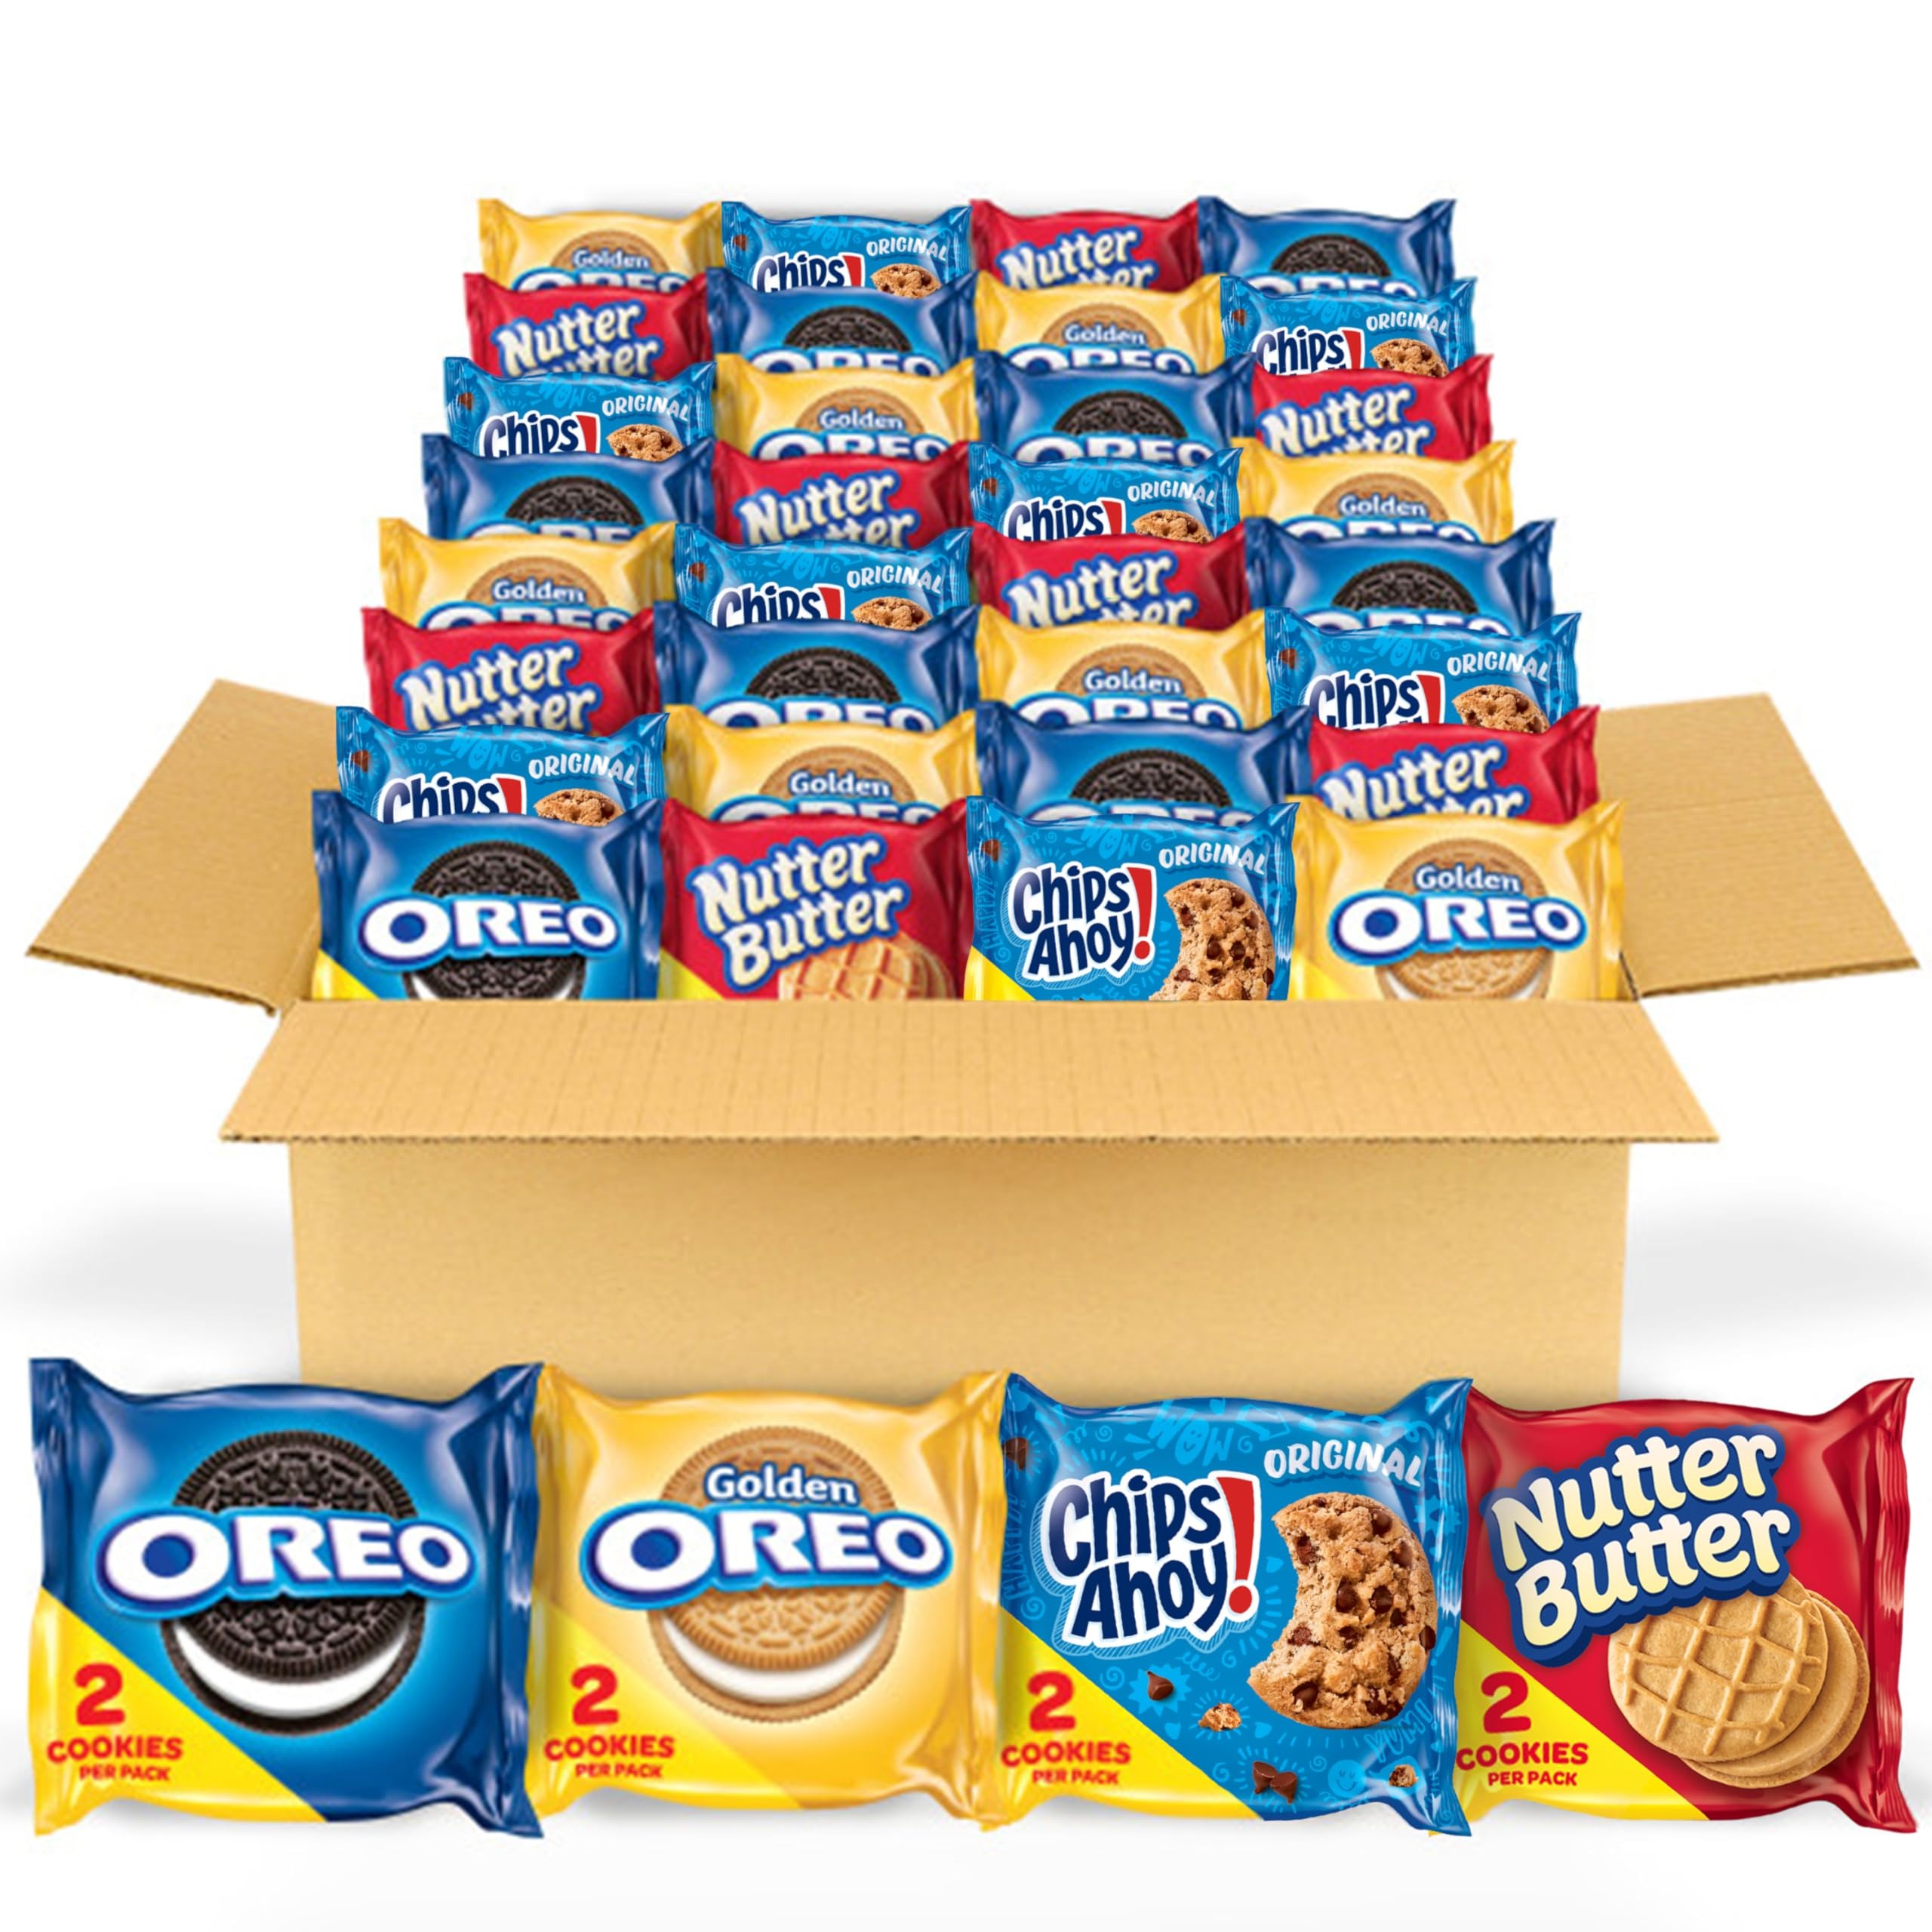
Item Name: OREO Original, OREO Golden, CHIPS AHOY! & Nutter Butter Cookie Snacks Variety Pack, 56 Snack Packs (2 Cookies Per Pack)
Bullet Point 1: Bulk cookie variety pack contains 56 snack packs: 14 each of original OREO Cookies, OREO Golden Cookies, CHIPS AHOY! Chocolate Chip Cookies and Nutter Butter Cookies (packaging may vary)
Bullet Point 2: These treats are iconic. There’s nothing like OREO creme with chocolate or golden wafer cookies; crunchy chocolate chip cookies; or smooth, creamy peanut butter cookies
Bullet Point 3: From work to the school lunch, bus trips, gift bags, goodie jars, party favors, and dessert baskets, everything is sweeter with these cookies
Bullet Point 4: Preparing for last-minute parties, movie nights, game days, school lunches, office snacks, Holidays and crowds of all sizes (and ages!) is quick and simple with snack-sized packs
Bullet Point 5: Individually wrapped cookie snack packs keep bulk cookies fresh and ready to share
Value: 44.73
Unit: Ounce

Price: 29.155